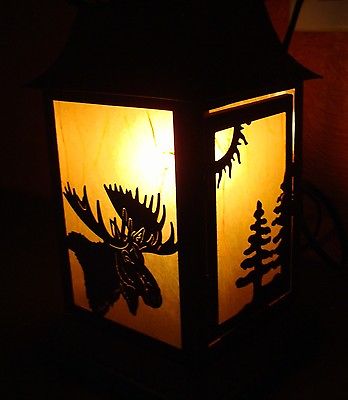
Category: lamp